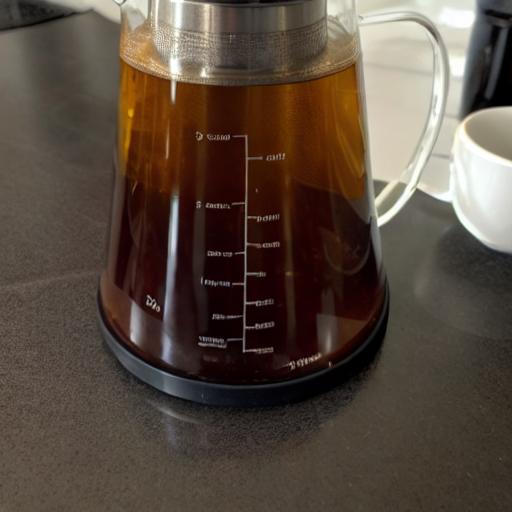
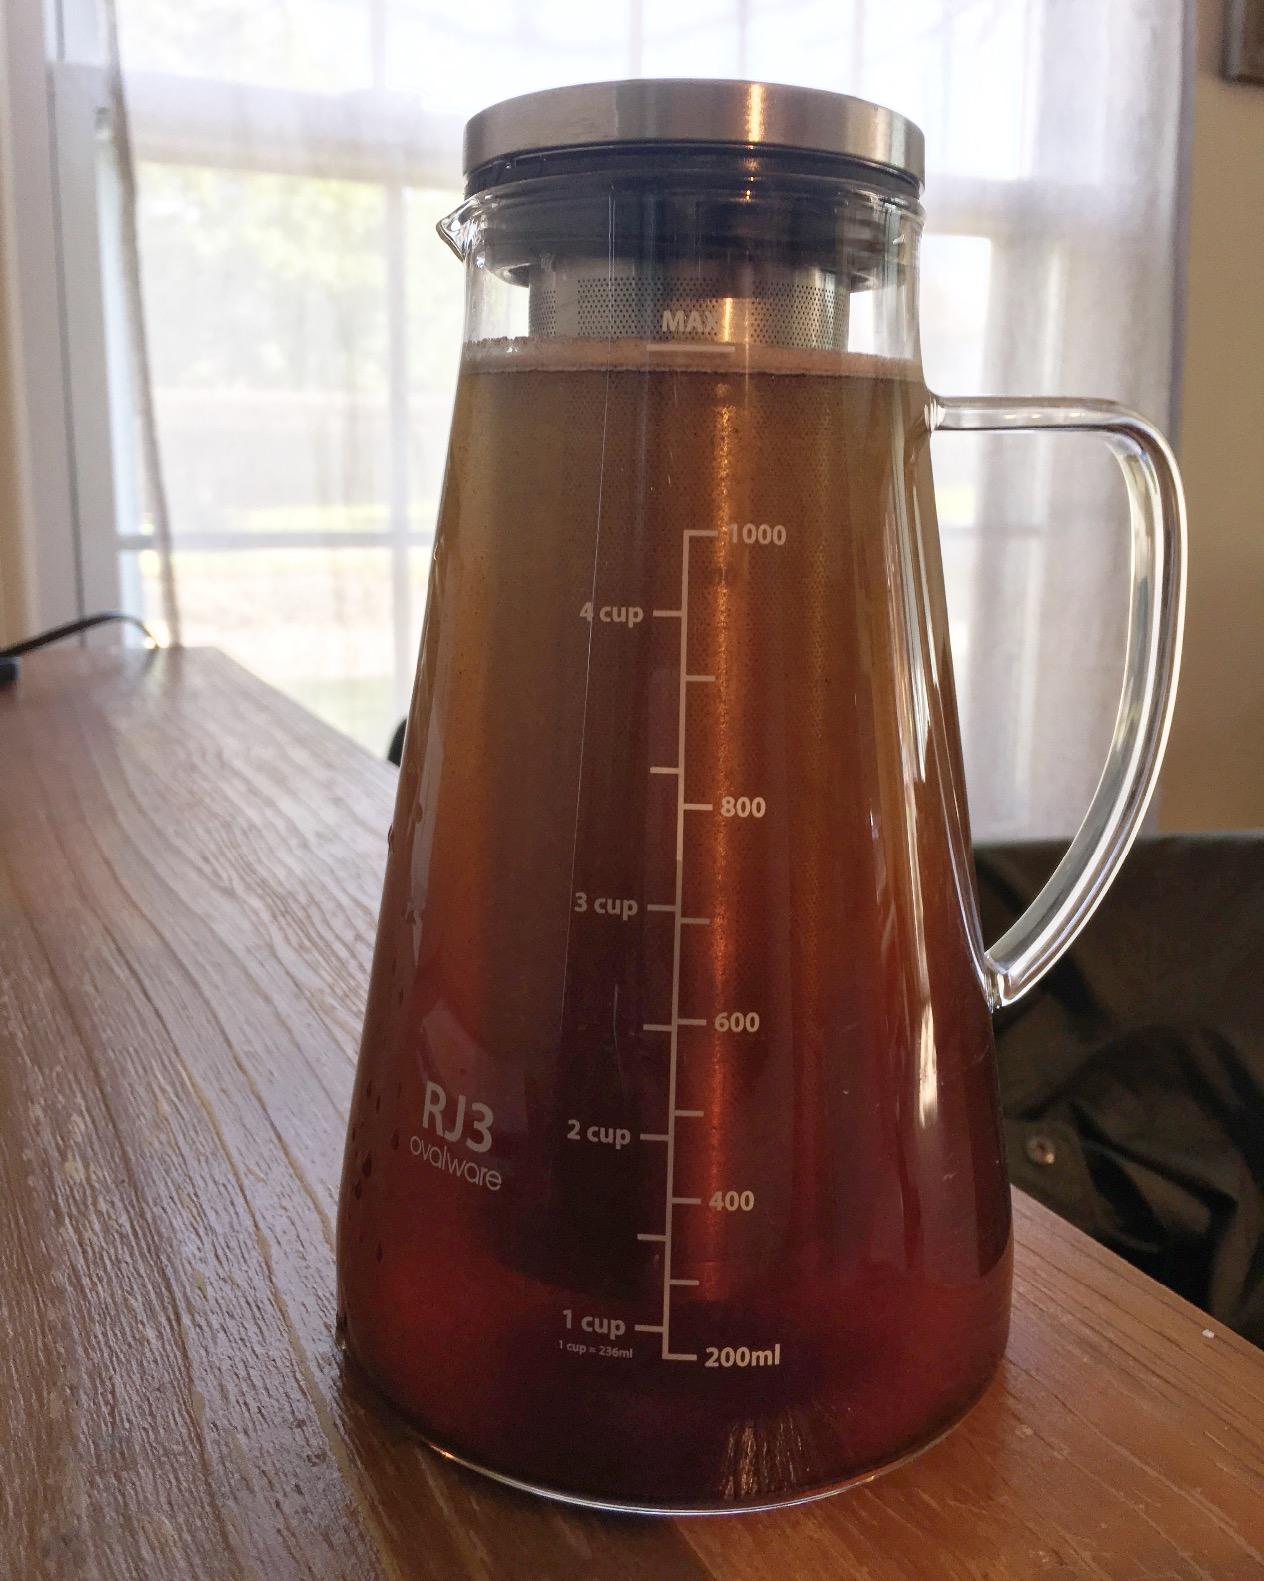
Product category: items_tea
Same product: no